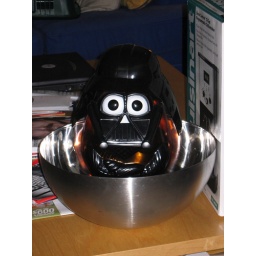
darth tator in his &amp;quot;space ship&amp;quot; aka the silver bowl used to hold programs at our wedding :)